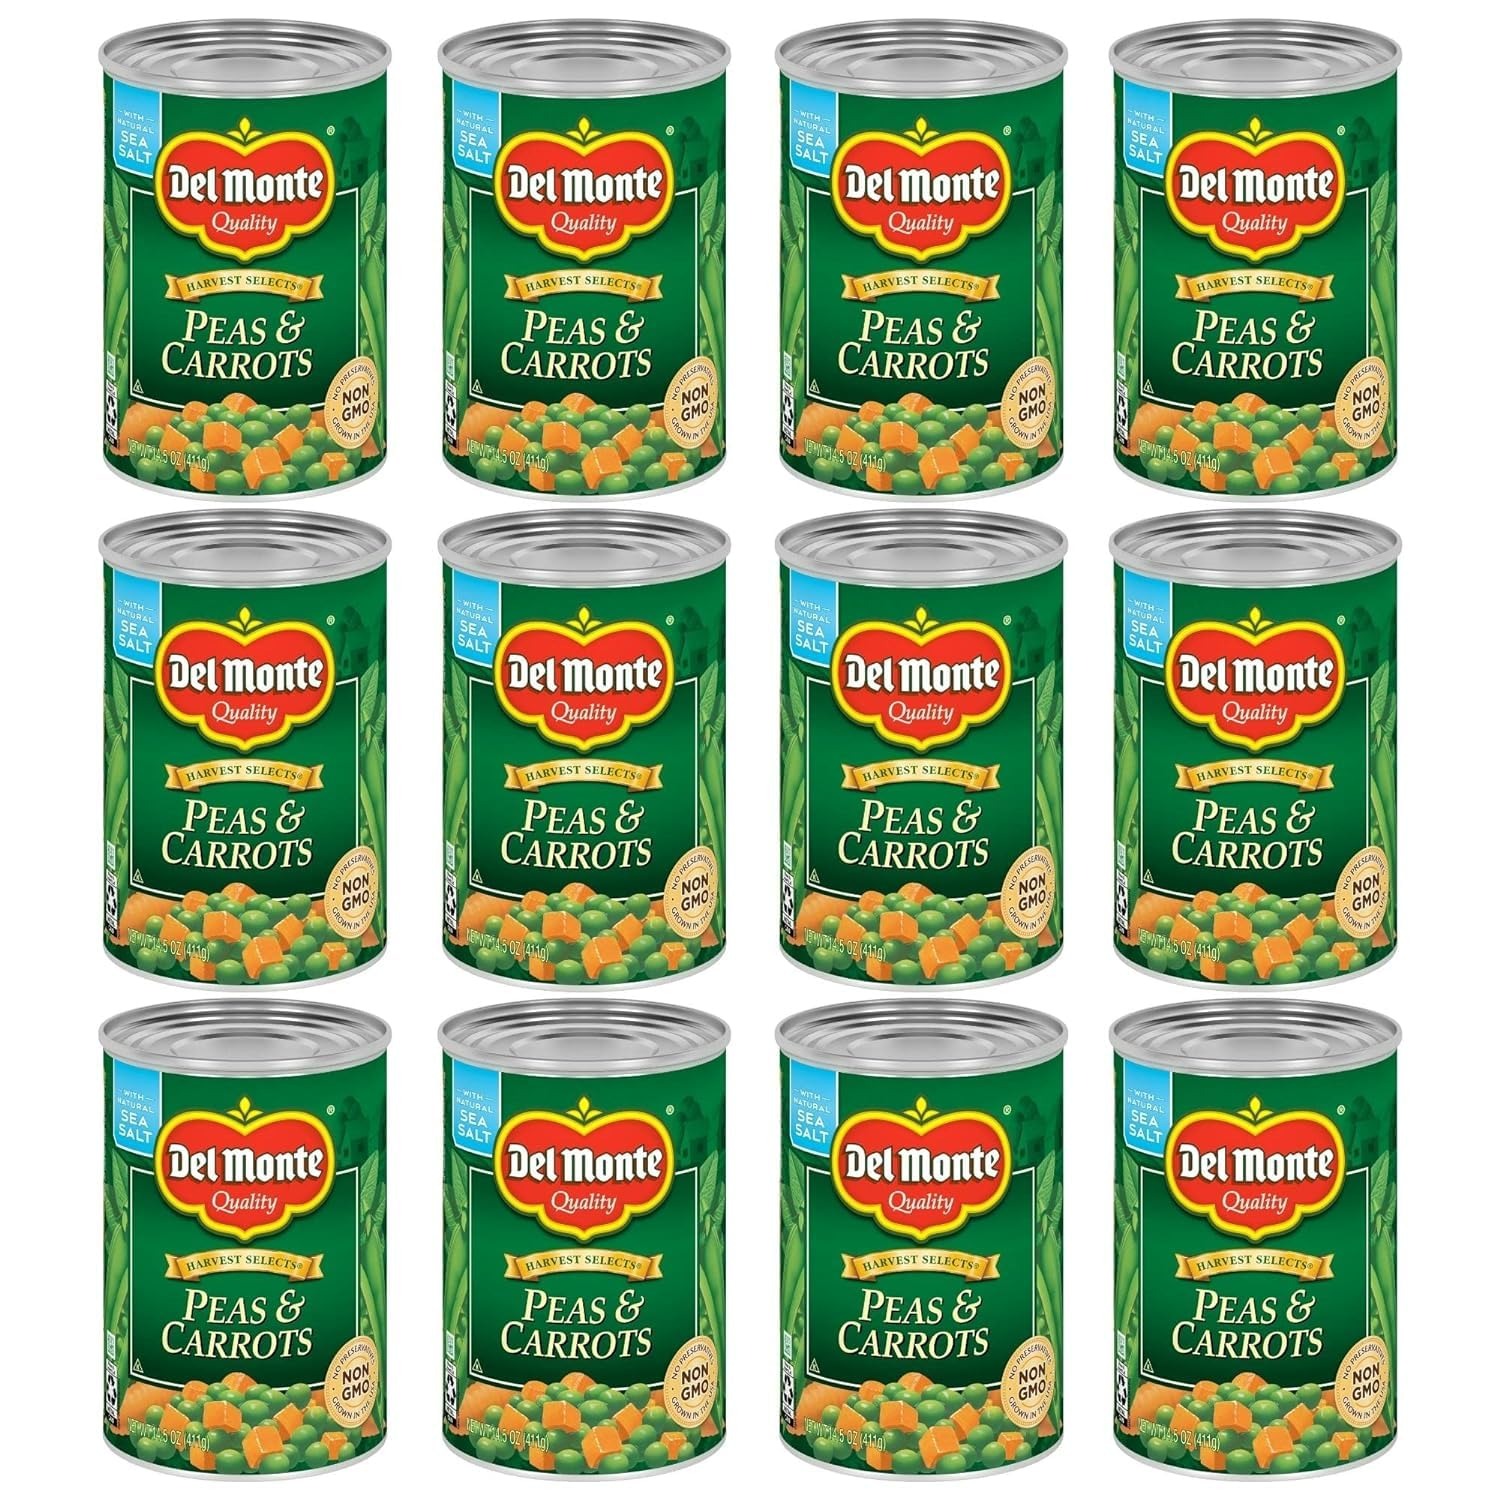
Item Name: Del Monte Harvest Selects Canned Peas and Carrots, 14.5 Ounce (Pack of 12)
Bullet Point: 14.5 oz
Product Description: Pack of 12
Value: 174.0
Unit: Fl Oz

Price: 13.49